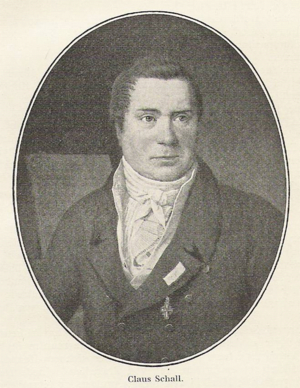
Claus Schall / Liv og gerning / Skikkelse i Københavns musikliv
Claus Schall 1824
Billede af komponisten og dirigenten Claus Schall Malet af Eckersberg 1824
Claus Nielsen Schall var en dansk violinist, dirigent og komponist.